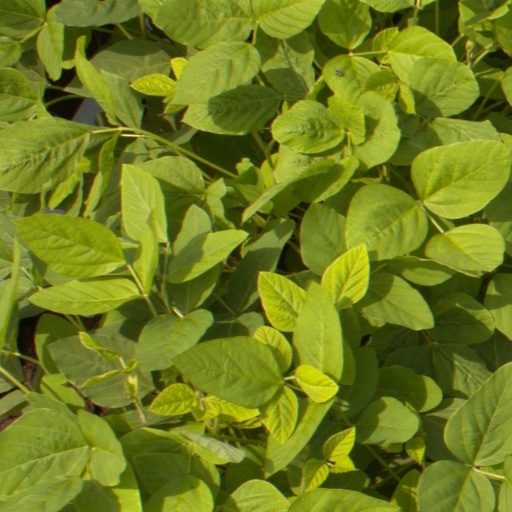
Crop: soybean